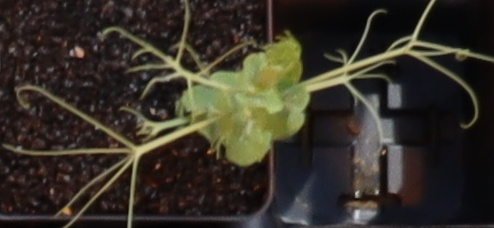
Label: Field Pea